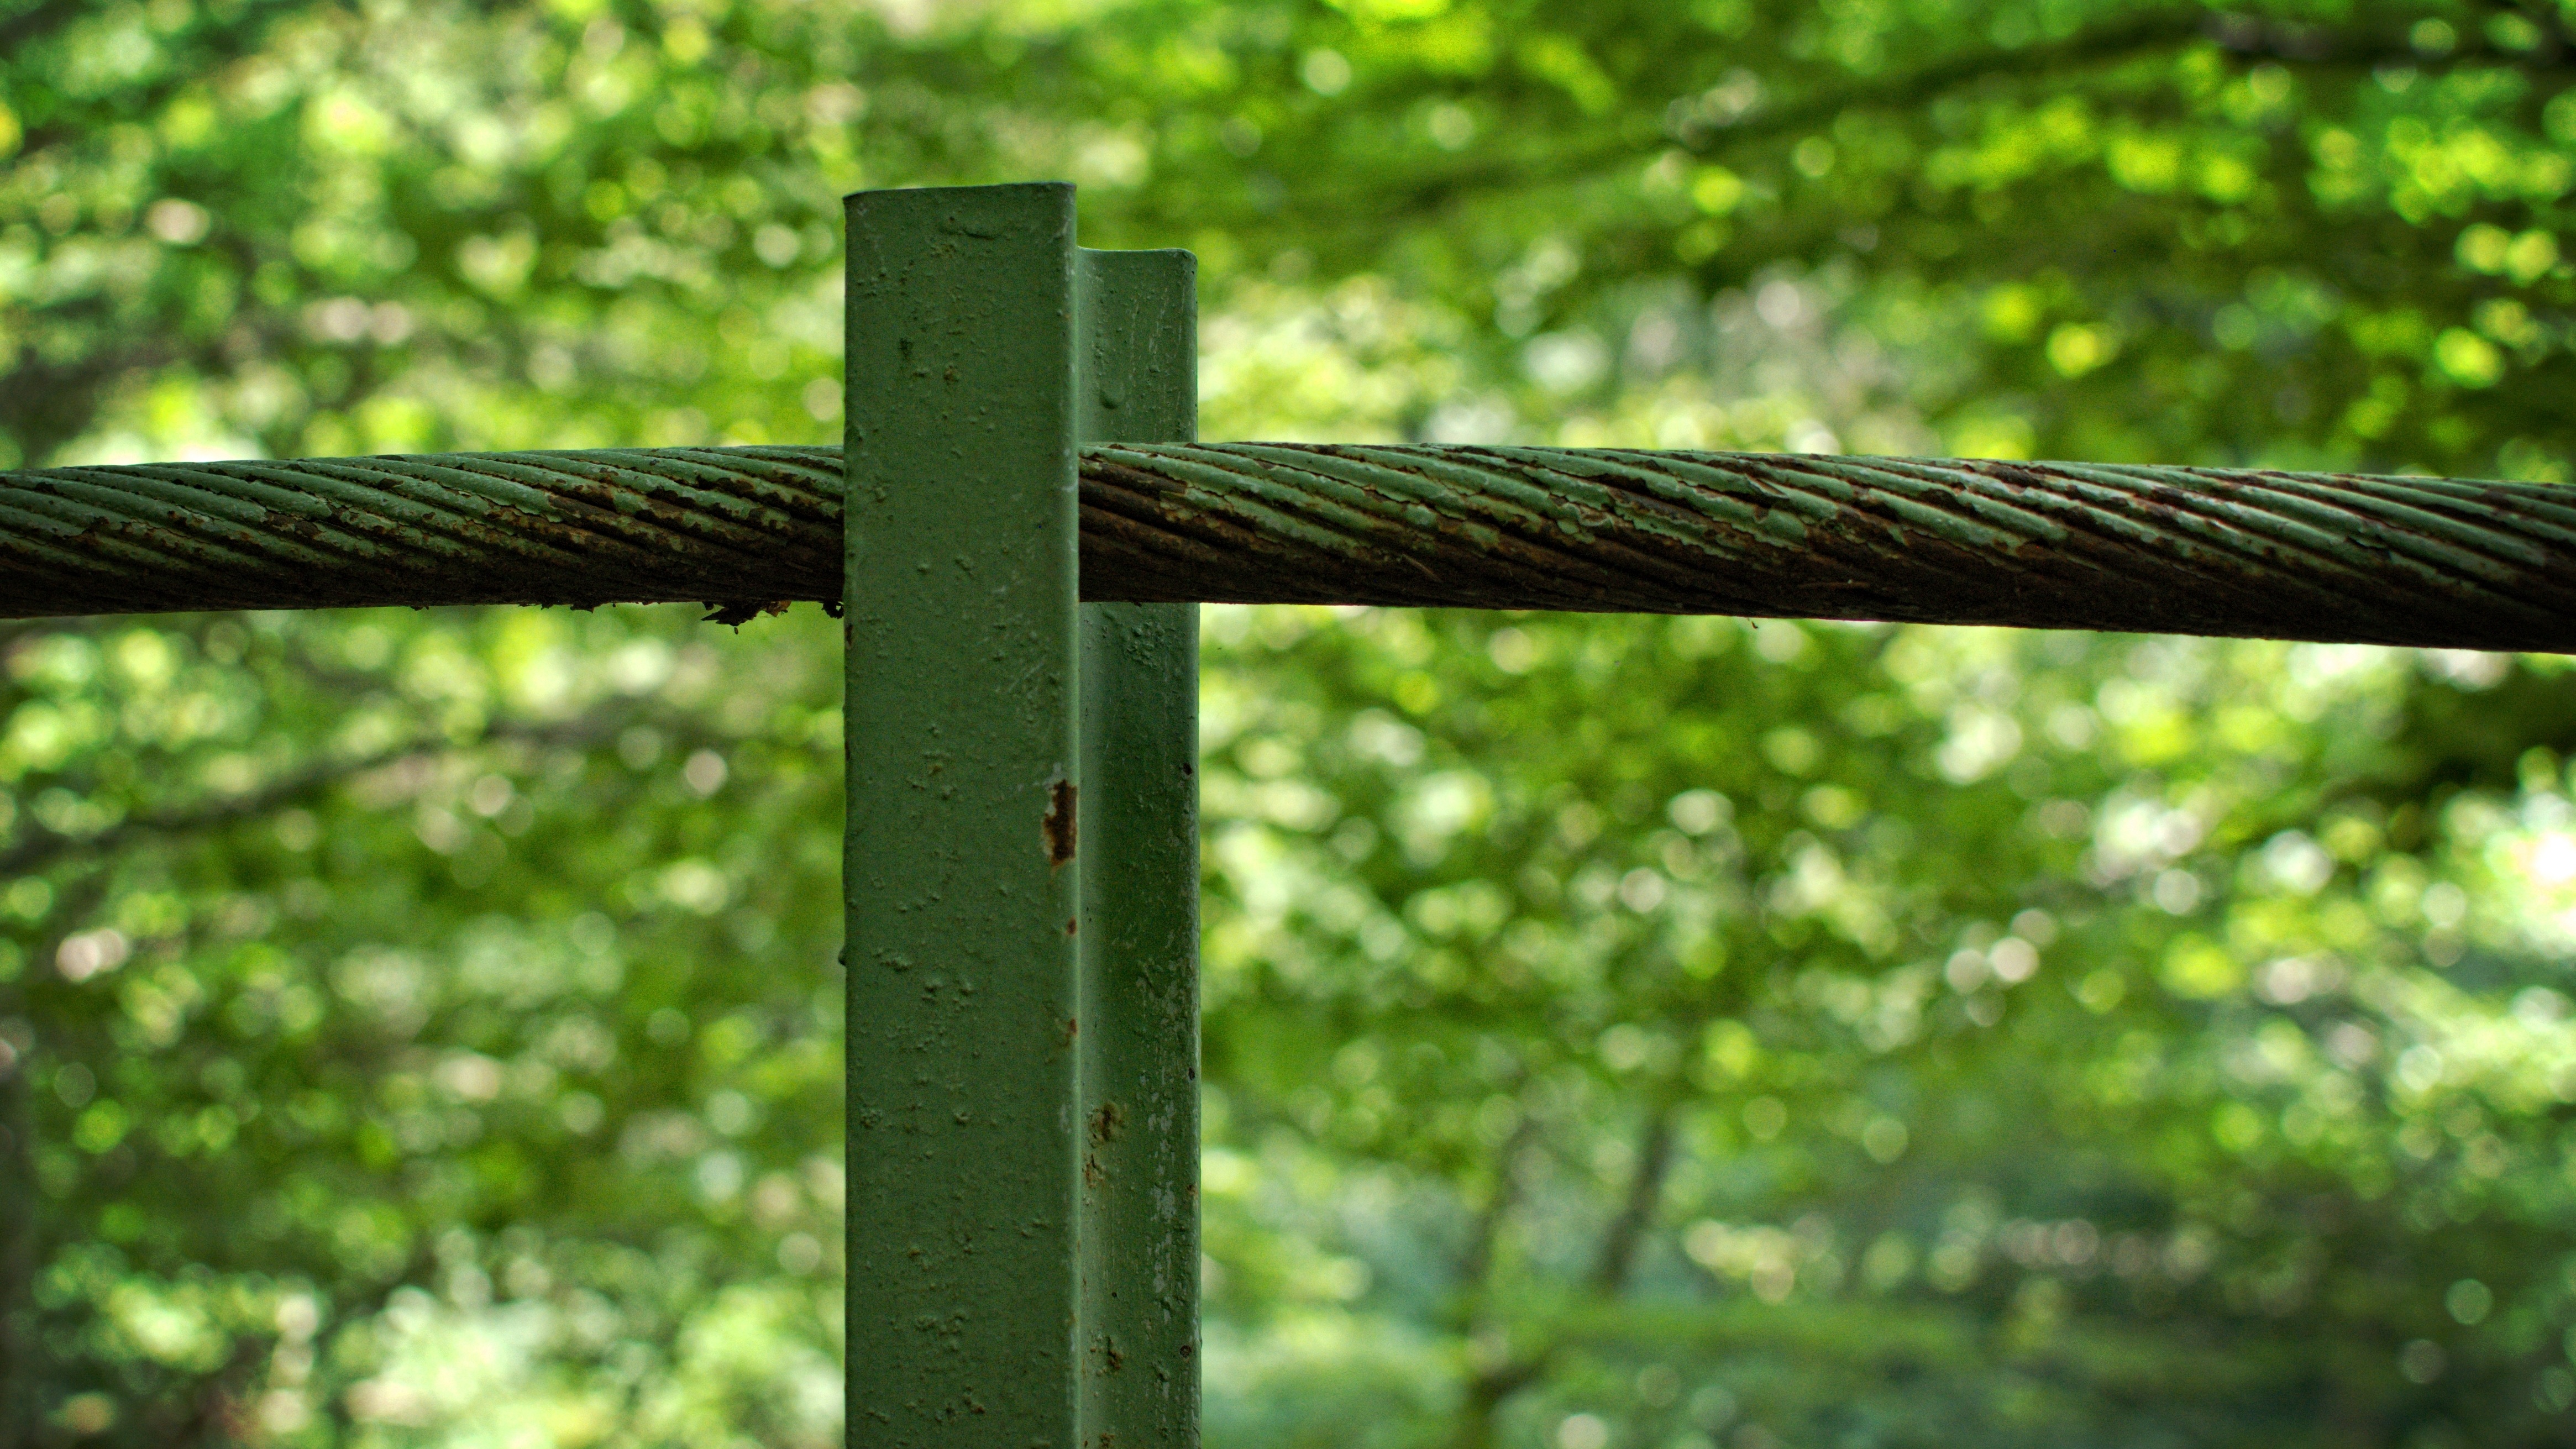
tree, nature, forest, grass, branch, dew, fence, post, sunlight, leaf, old, railing, green, metal, botany, knitting, strand, woodland, stainless, fixing, twisted ropes, demarcation, steel cable, tross, plant stem, outdoor structure, home fencing